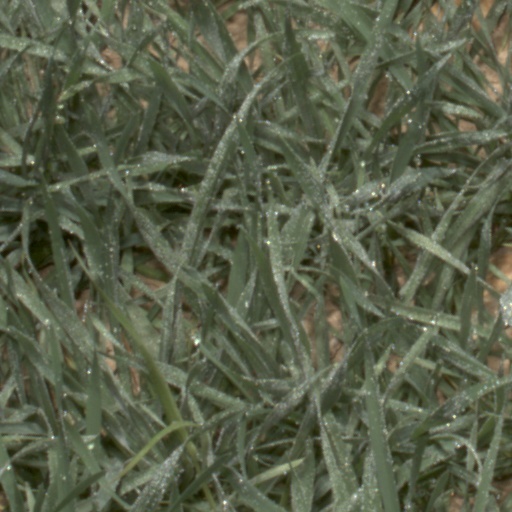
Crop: wheat